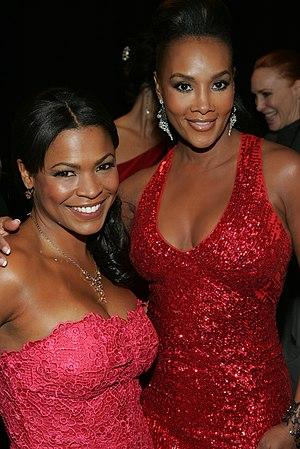
Nia Long est une actrice américaine née le 30 octobre 1970 à Brooklyn.